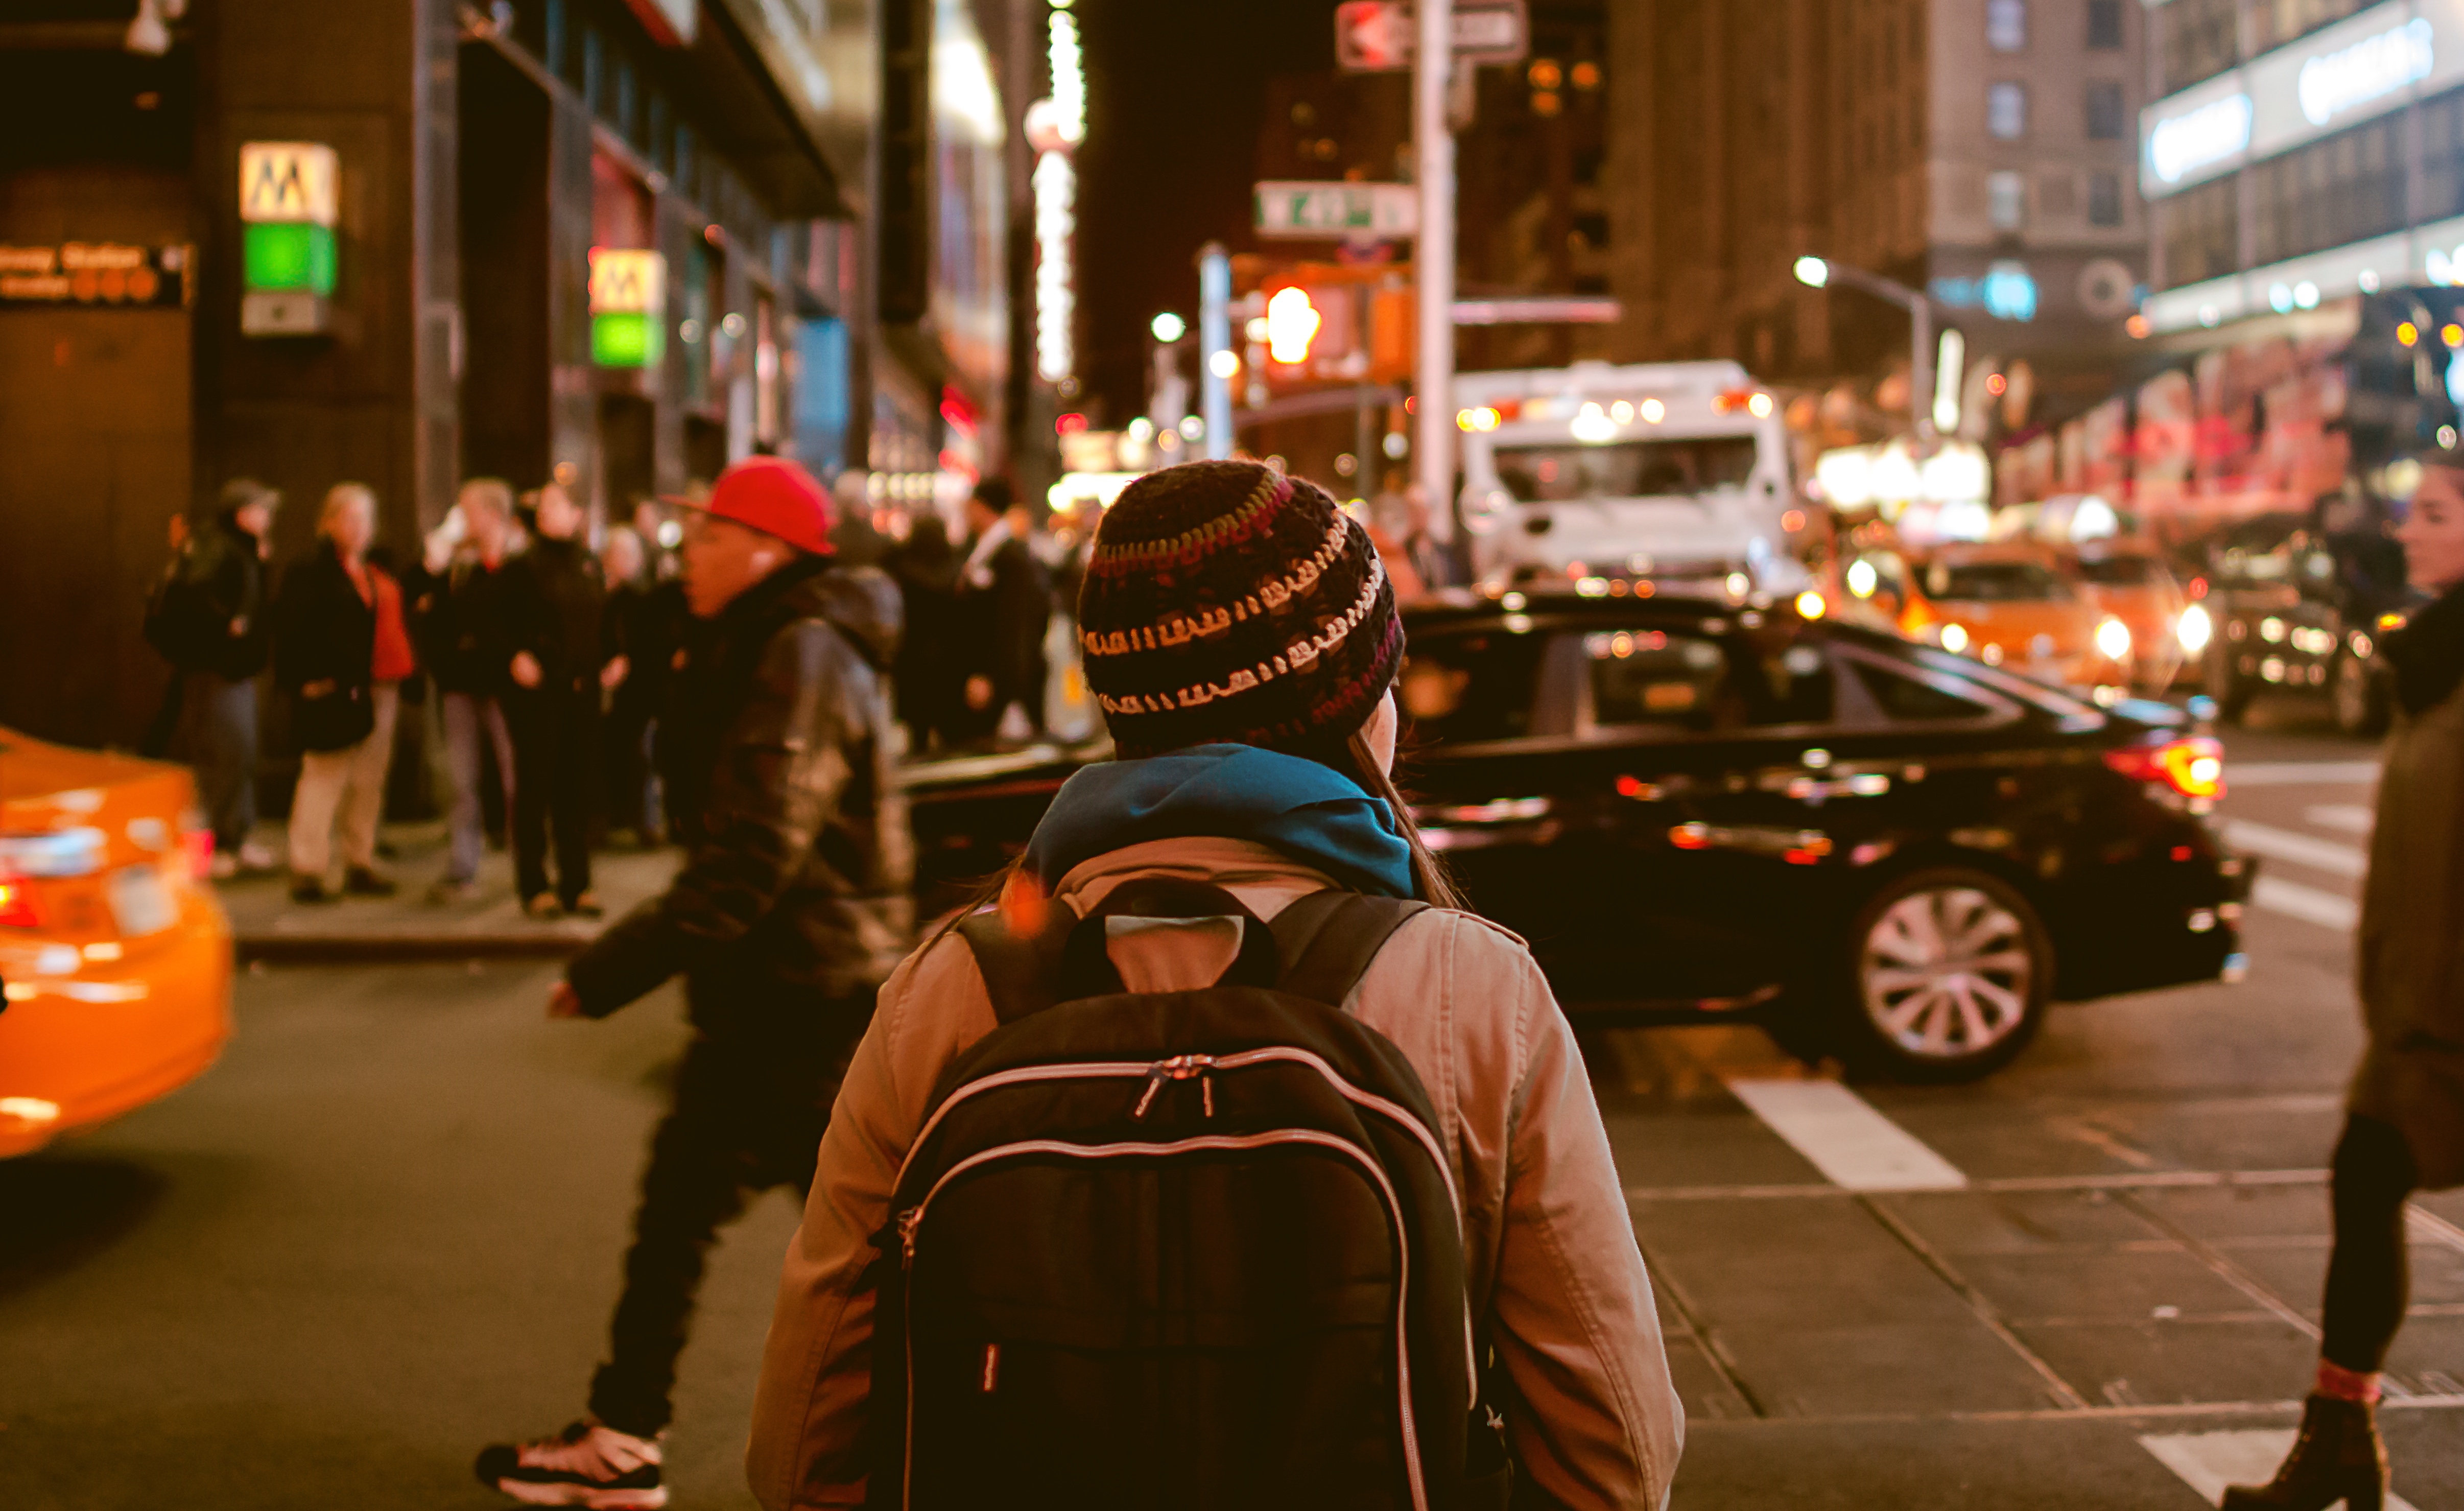
pedestrian, walking, person, road, traffic, street, night, city, crowd, evening, life, infrastructure